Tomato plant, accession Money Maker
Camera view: vertical (180 deg); turntable rotation: 0 degrees
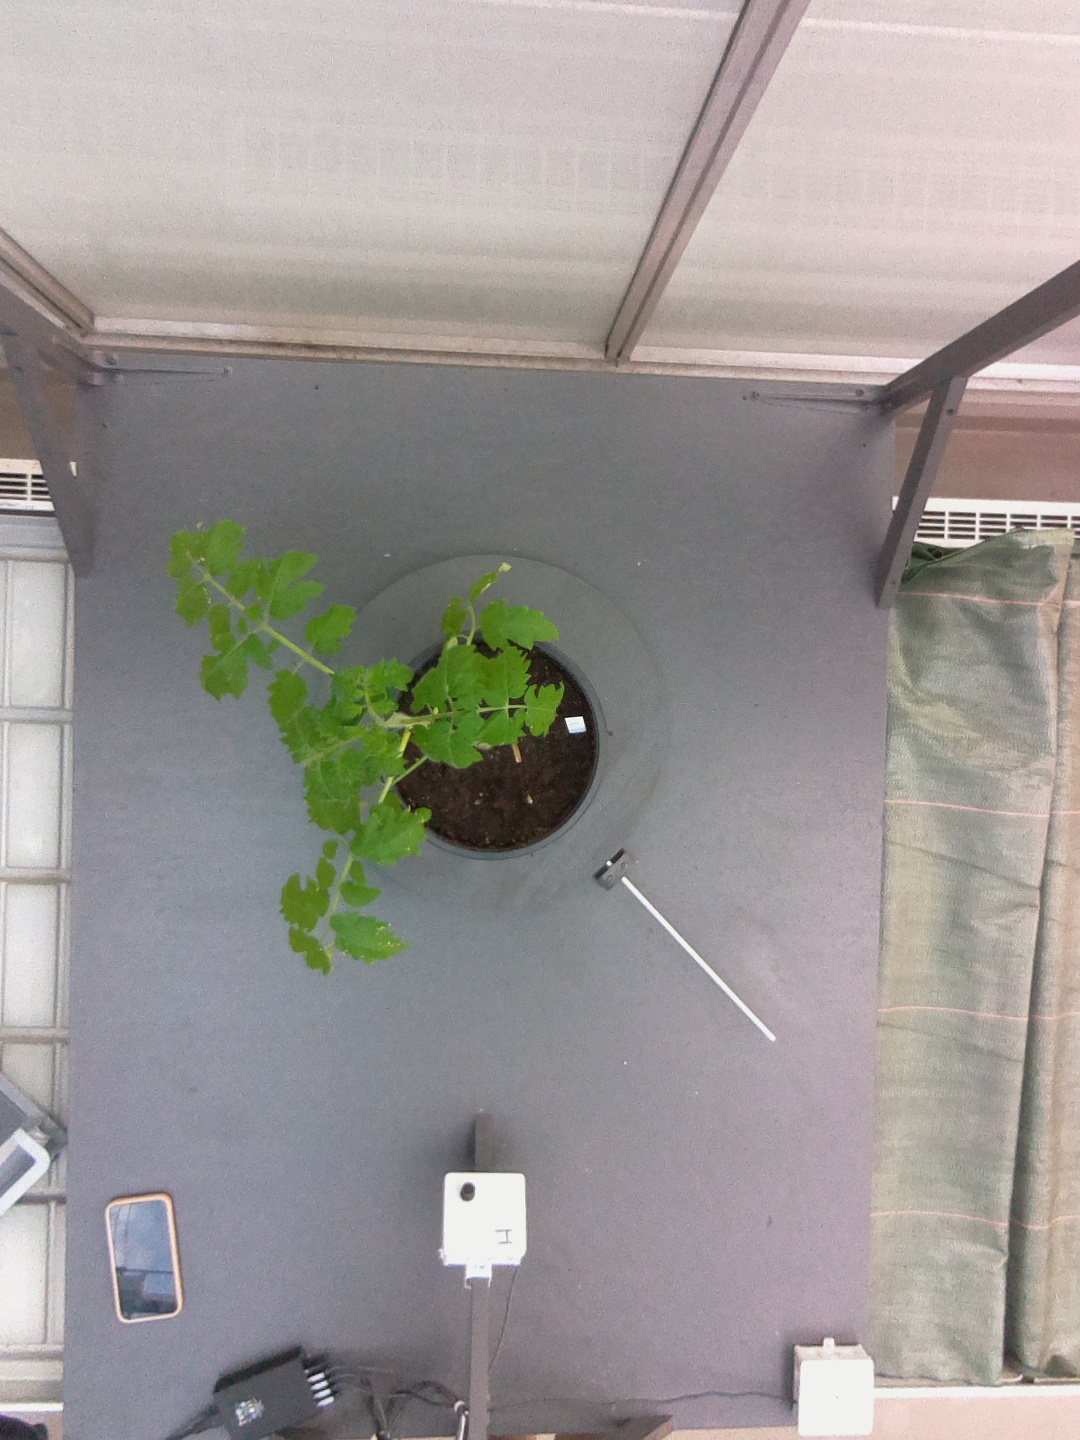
BBCH growth stage 13: 6 of true leaves visible